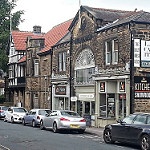
Scene: Outdoor